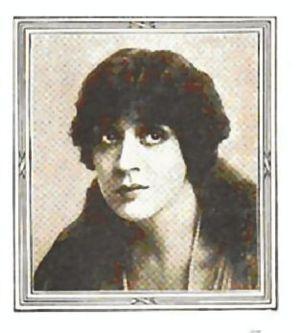
Jane Cowl, née Jane Bailey le 14 décembre 1883 et morte le 22 juin 1950, est une actrice et dramaturge américaine. Elle a interprété notamment plusieurs personnages shakespeariens à Broadway. Elle serait aussi reconnue pour ses scènes de larmes.